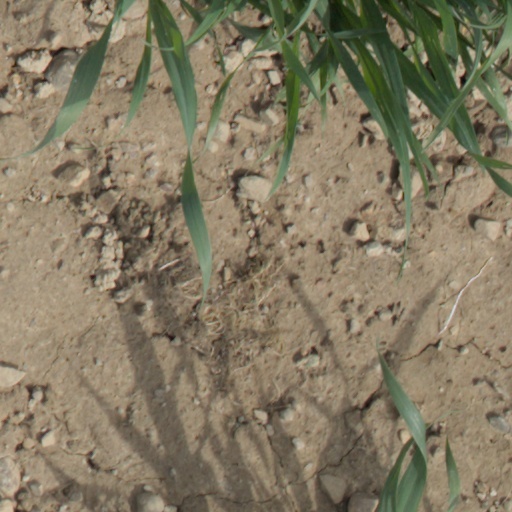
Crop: wheat